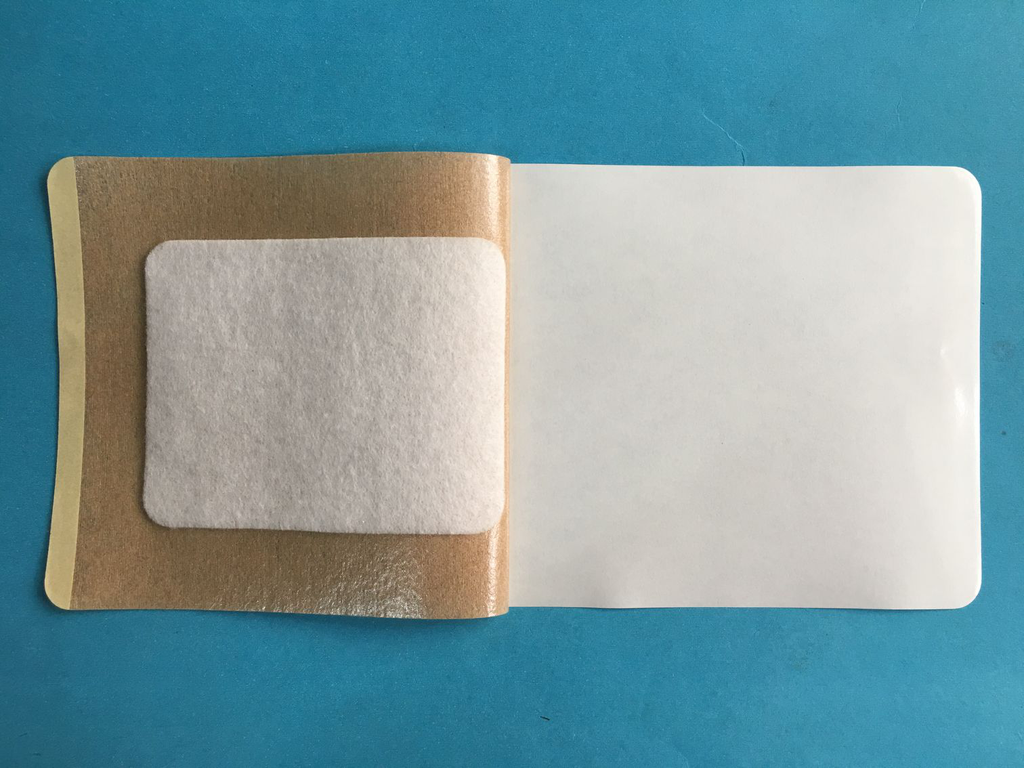
Label: trash